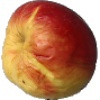
Label: red_yellow_apple